Murrmirnichtviel Lodge

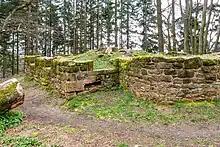
Ruins of Murrmirnichtviel

Murrmirnichtviel Lodge, alternatively spelt "Murr-mir-nicht-viel", occasionally "Murmel-nicht-viel", is a ruined hunting lodge with a watchtower that used to belong to the counts of Leiningen. It lies in the Palatine Forest southwest of the county town of Bad Dürkheim in the German state of Rhineland-Palatinate.